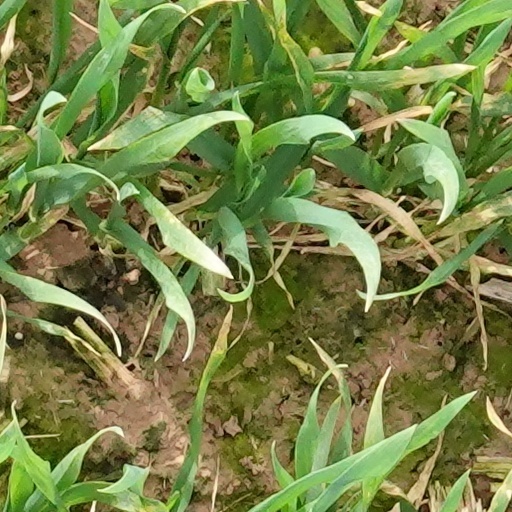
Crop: wheat